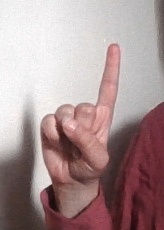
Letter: bb